Yoshio Shirai

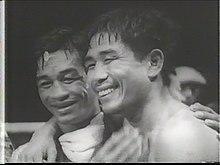
Dado Marino (on the left) and Shirai after their third fight in May 1952

was a professional boxer from Tokyo, Japan. He won the Undisputed Flyweight Championship in 1952, becoming the first Japanese boxer to win a world title.